1968 Thule Air Base B-52 crash

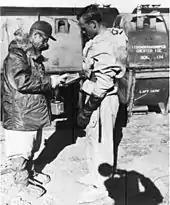
Steel tanks with "Crested Ice" painted on them are visible in the background

Danish workers involved in the clean-up operation claimed long-term health problems resulted from their exposure to the radiation. Although they did not work at Camp Hunziker, the Danes worked at the Tank Farm where the contaminated ice was collected, in the port from which the contaminated debris was shipped, and also serviced the vehicles used in the clean-up. It is also possible that they were exposed to radiation in the local atmosphere. Many of the workers surveyed in the years following Project Crested Ice reported health problems. A 1995 survey found 410 deaths by cancers out of a sample of 1,500 workers.